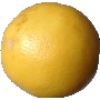
Label: Grapefruit White 1